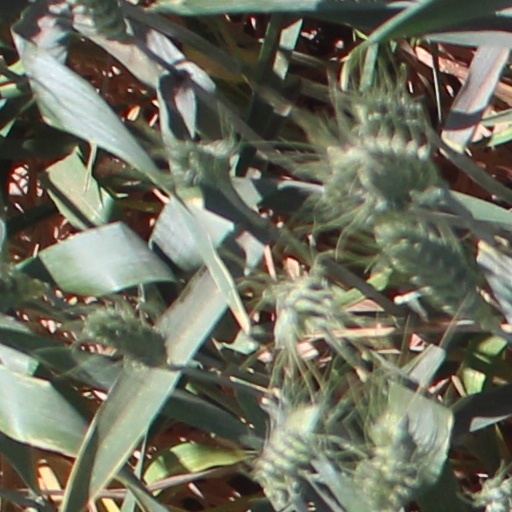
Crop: wheat